Scapular

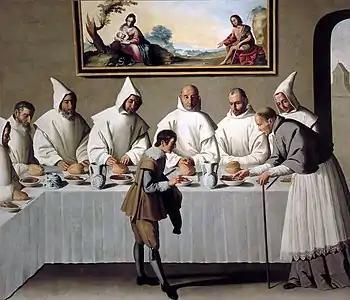
Carthusians in white hooded scapulars, by Francisco de Zurbarán, 1630–1635

Today, the monastic scapular is part of the garb, the habit, of many Christian religious orders, of both monks and nuns. It is an outer garment about the width of the chest, from shoulder to shoulder. It hangs down in the front and back almost to the feet, but is open on the sides (it was originally joined by straps at the waist). It is related to the "analavos" worn in the Eastern tradition.